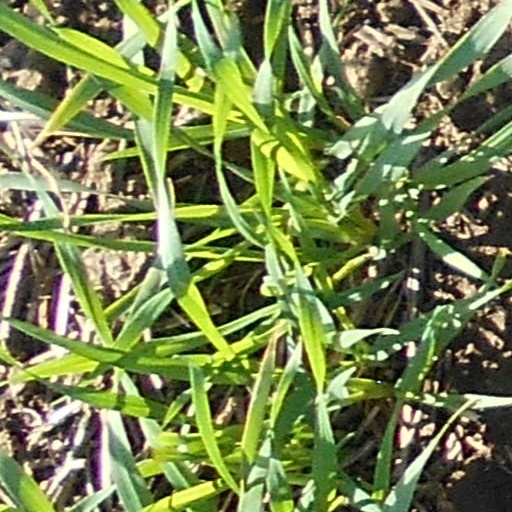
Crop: wheat